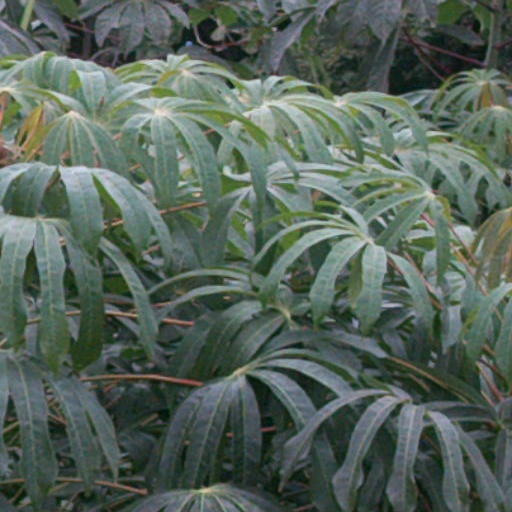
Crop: cassava